Irene McGee

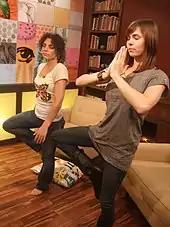
McGee with Veronica Belmont at Revision3 in 2008.

While earning a master's degree in Broadcast and Electronic Communication Arts from San Francisco State University, McGee began a youth-oriented radio show/podcast, "No One's Listening", broadcast out of the university. The show included interviews with Noam Chomsky, Lawrence Lessig, Brewster Kahle, Violet Blue, and Jimmy Wales, and won the 2006 "Pubbie Award" as Best Bay Area Podcast by the San Francisco Bay Area Publicity Club. It ran from 2005 to 2014. She has spoken to colleges about media manipulation and reality television, and has appeared on VH1 and E! Entertainment Television. She hosted a talk radio show on KIFR a CBS station called "The Irene McGee Show". In 2008, she hosted a Revision3 show, Social Brew.